Urban electric transport in Russia

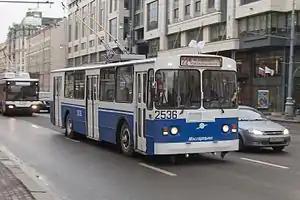
ZiU-9 in Moscow

In 1933 the Soviet Union's first trolleybus network (and the world's largest) debuted in Moscow, and production of the first Soviet trolleybus (the LK-1, named for Lazar Kaganovich) began. During the Great Patriotic War, trolleybus production and service were suspended.